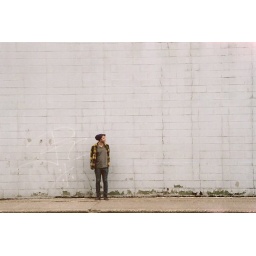
home is in the roots. linens stretched over the bed